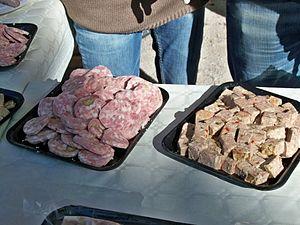
Charcuterie à base de porc du Ventoux
La montagne de Lure est une montagne des Préalpes de Haute-Provence, située dans le département des Alpes-de-Haute-Provence. Elle appartient à la même formation géologique que le plateau d'Albion, qu'elle jouxte, et le mont Ventoux. Cette chaîne s'allonge sur 42 kilomètres de long, culmine au signal de Lure et présente un relief très contrasté entre l'adret calcaire, coupé de combes et de vallons, et l'ubac marneux, où s'accumulent monts et ravins.
Le marché de Sault est un marché hebdomadaire qui se tient tous les mercredis dans la ville française de Sault depuis le début du XVIᵉ siècle.